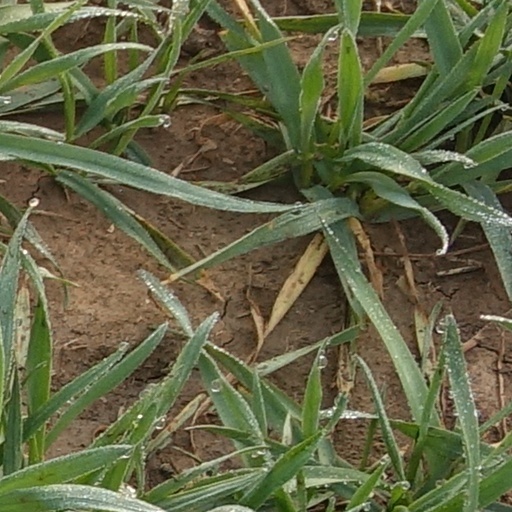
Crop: wheat